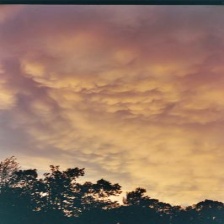
Cloud type: Cumulonimbus